Takalik Abaj

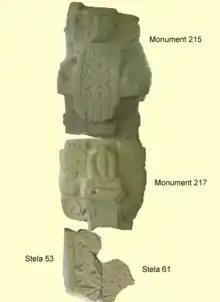
A number of broken sculpture fragments arranged as a vertical pillar, with a human figure standing upon the head of a giant bat, itself resting upon a badly damaged sculpture bearing intricate relief carving.

The "Cargador del Ancestro" ("Ancestor Carrier") consists of four fragments of sculpture that had been reused in the facades of four different buildings during the latter part of the Late Preclassic. Monuments 215 and 217 were discovered in 2008 during excavations of Structure 7A, while Stela Fragments 53 and 61 had been unearthed in previous excavations. Archaeologists discovered that although Monuments 215 and 217 possessed different themes and were executed in differing styles, they in fact fitted together perfectly to form part of a single sculpture that was still incomplete. This prompted a revision of previously found sculpture fragments and resulted in the discovery of two further pieces, originally found in Structures 12 and 74.